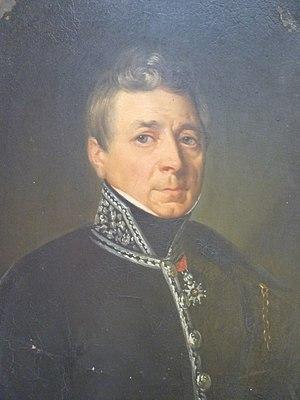
Jules Joseph de Chapelain, sous-préfet de Marvejols sous la Restauration
Altier est une commune française, située dans le département de la Lozère en région Occitanie.
Le château du Champ est une maison forte devenue château située à Altier en Lozère, en France.